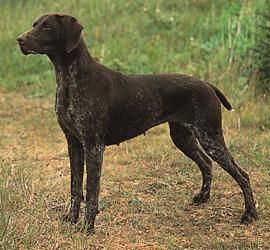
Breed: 211-n000059-German_short_haired_pointer